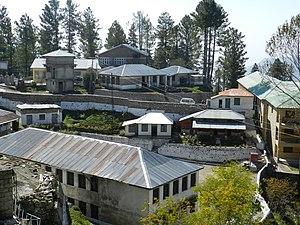
Le district d'Abbottabad est une subdivision administrative de la province de Khyber Pakhtunkhwa au Pakistan. Constitué autour de sa capitale Abbottabad, le district est entouré par le district de Mansehra au nord, le territoire d'Azad Cachemire à l'est, la province du Pendjab au sud et enfin le district d'Haripur à l'ouest.